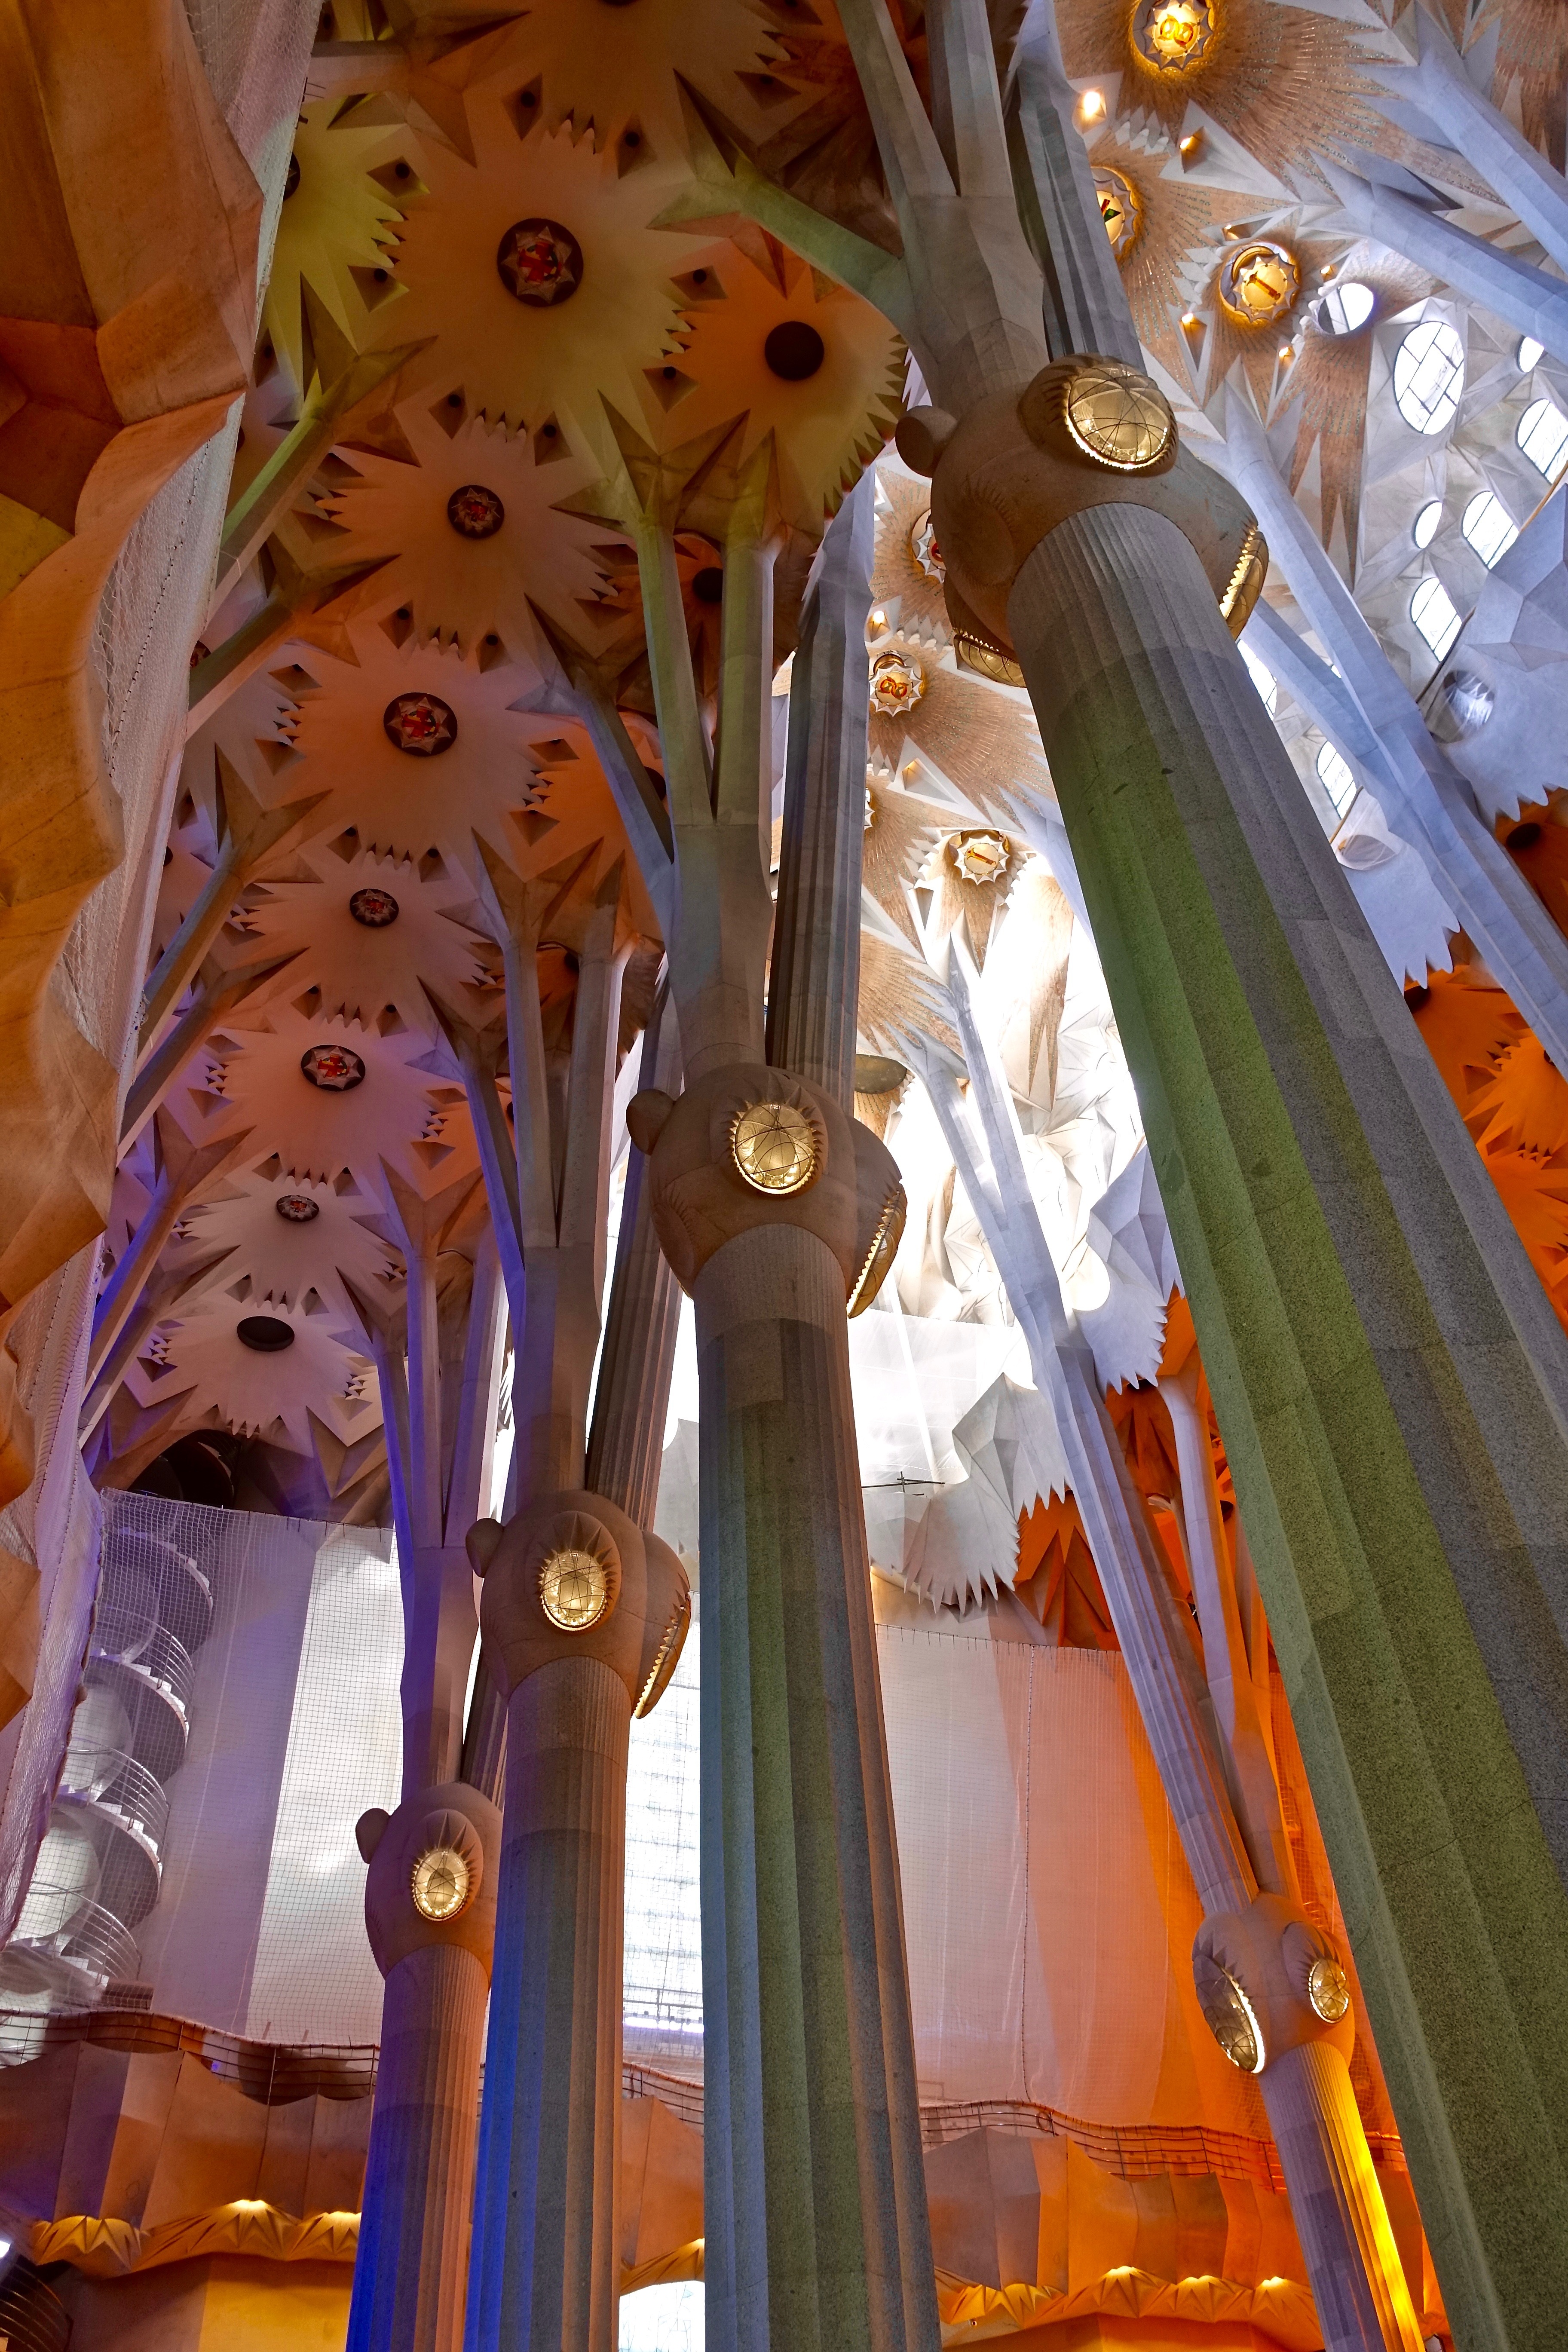
architecture, ceiling, amusement park, park, cathedral, barcelona, art, temple, gaudi, famous, spanish, tourist attraction, basilica, familia, familia segrada, segrada, amusement ride